Reynaldo Bignone

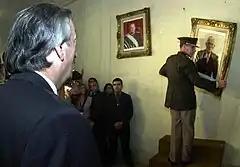
President Néstor Kirchner had Bignone's portrait removed in August 2004 from the National War College, which the general had directed in the 1960s

Presiding over a difficult six years, President Raúl Alfonsín advanced the Trial of the Juntas in 1985, proceedings which acquitted Bignone of responsibility, but left open the possibility of civil trials against him. These, however, were precluded by decrees signed by Alfonsín himself in early 1987, the result of pressure from the Armed Forces.